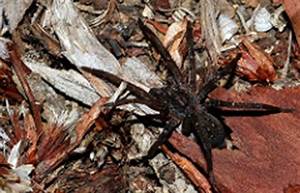
Label: ragno